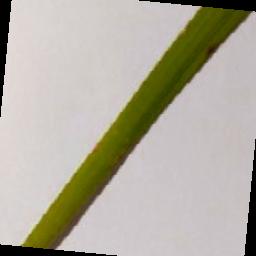
Label: Rice___Leaf_Blast